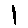
Label: 1